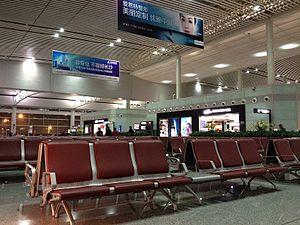
L’aéroport international de Changsha-Huanghua est un aéroport qui dessert la ville de Changsha dans la province du Hunan en Chine. Il est situé à 20 km du centre-ville de Changsha. Sa construction a commencé en 1986 et s'est terminée en 1989. L'aéroport a subi une importante extension entre 2008 et 2011, avec la création d'un nouveau terminal.